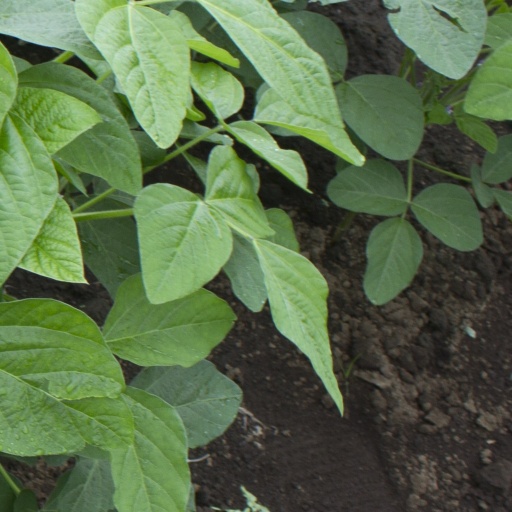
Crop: soybean